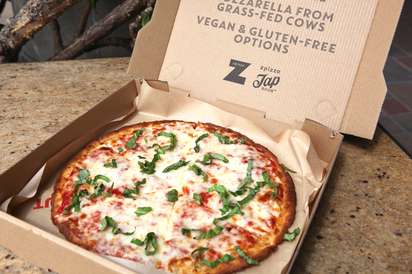
Dish: pizza